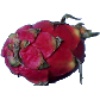
Label: red_pitahaya